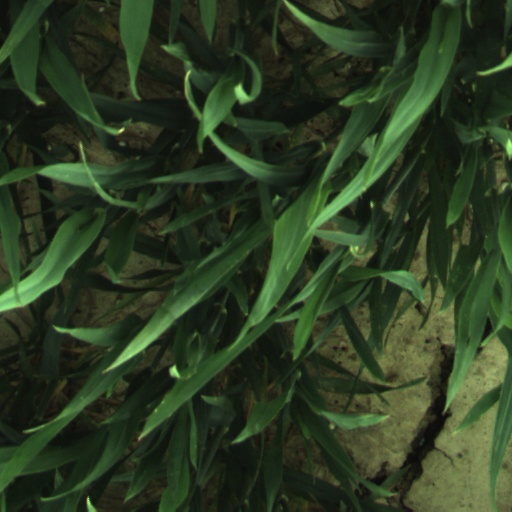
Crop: wheat